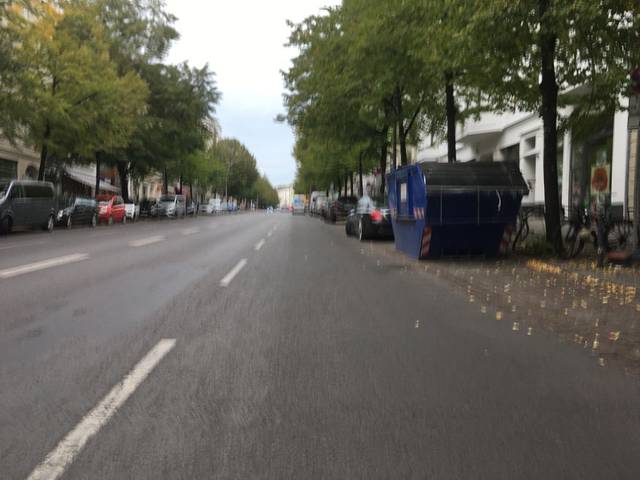
Region: Germany
Coordinates: 52.533, 13.399